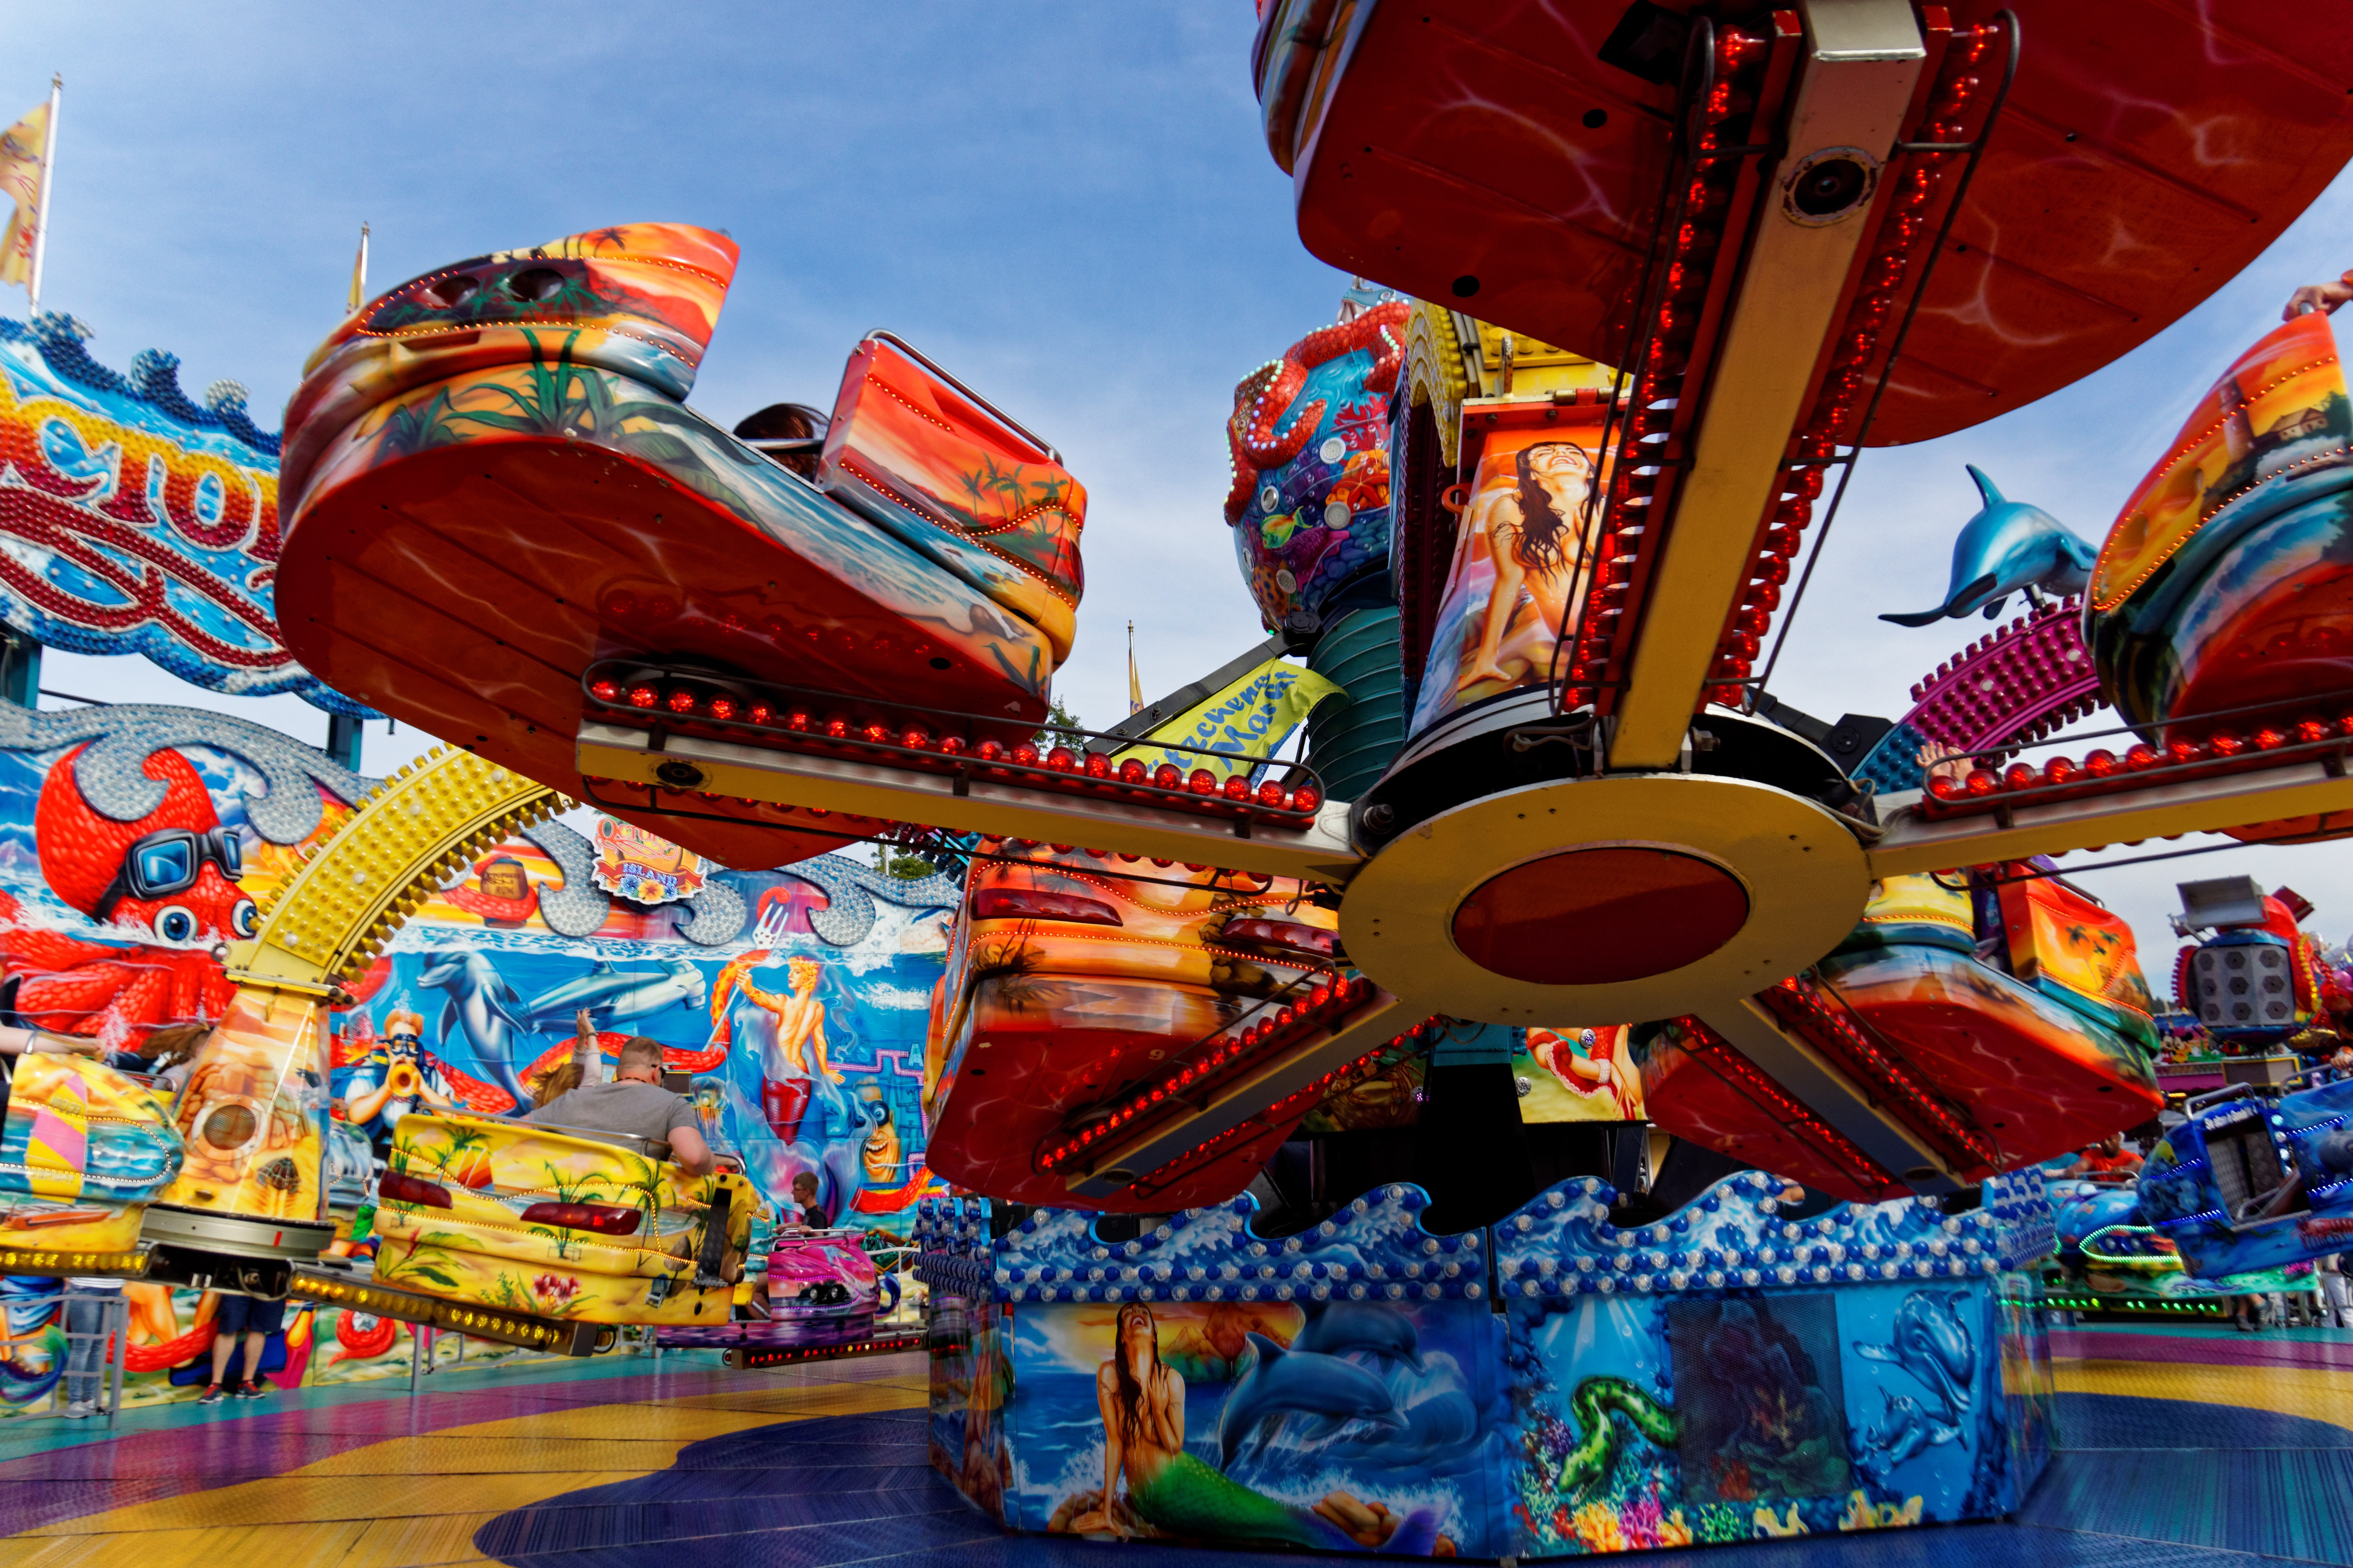
sky, recreation, high, amusement park, park, carousel, float, colorful, festival, gondola, water park, rides, fair, folk festival, hustle and bustle, year market, carnies, amusement ride, outdoor recreation, nonbuilding structure